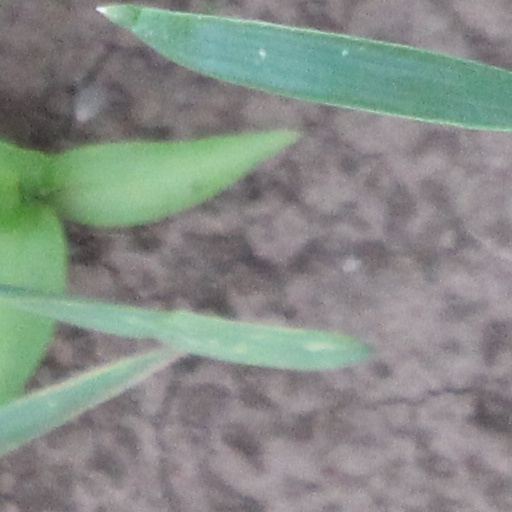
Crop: wheat